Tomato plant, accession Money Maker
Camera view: horizontal (90 deg, fisheye); turntable rotation: 60 degrees
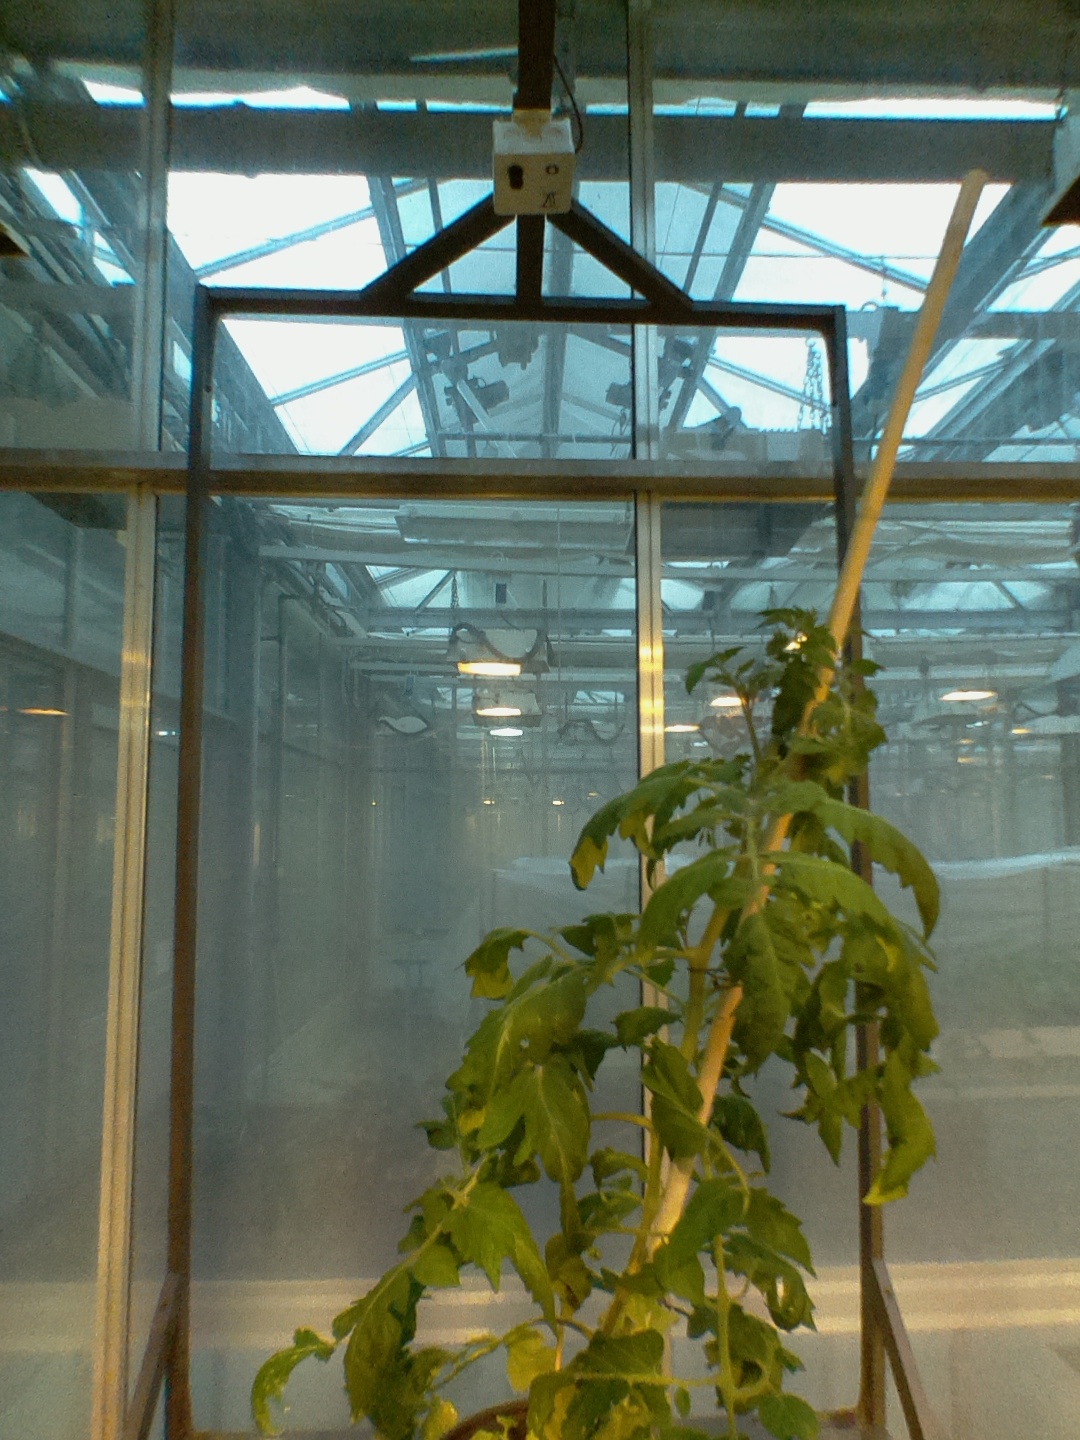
BBCH growth stage 60: First flowers open